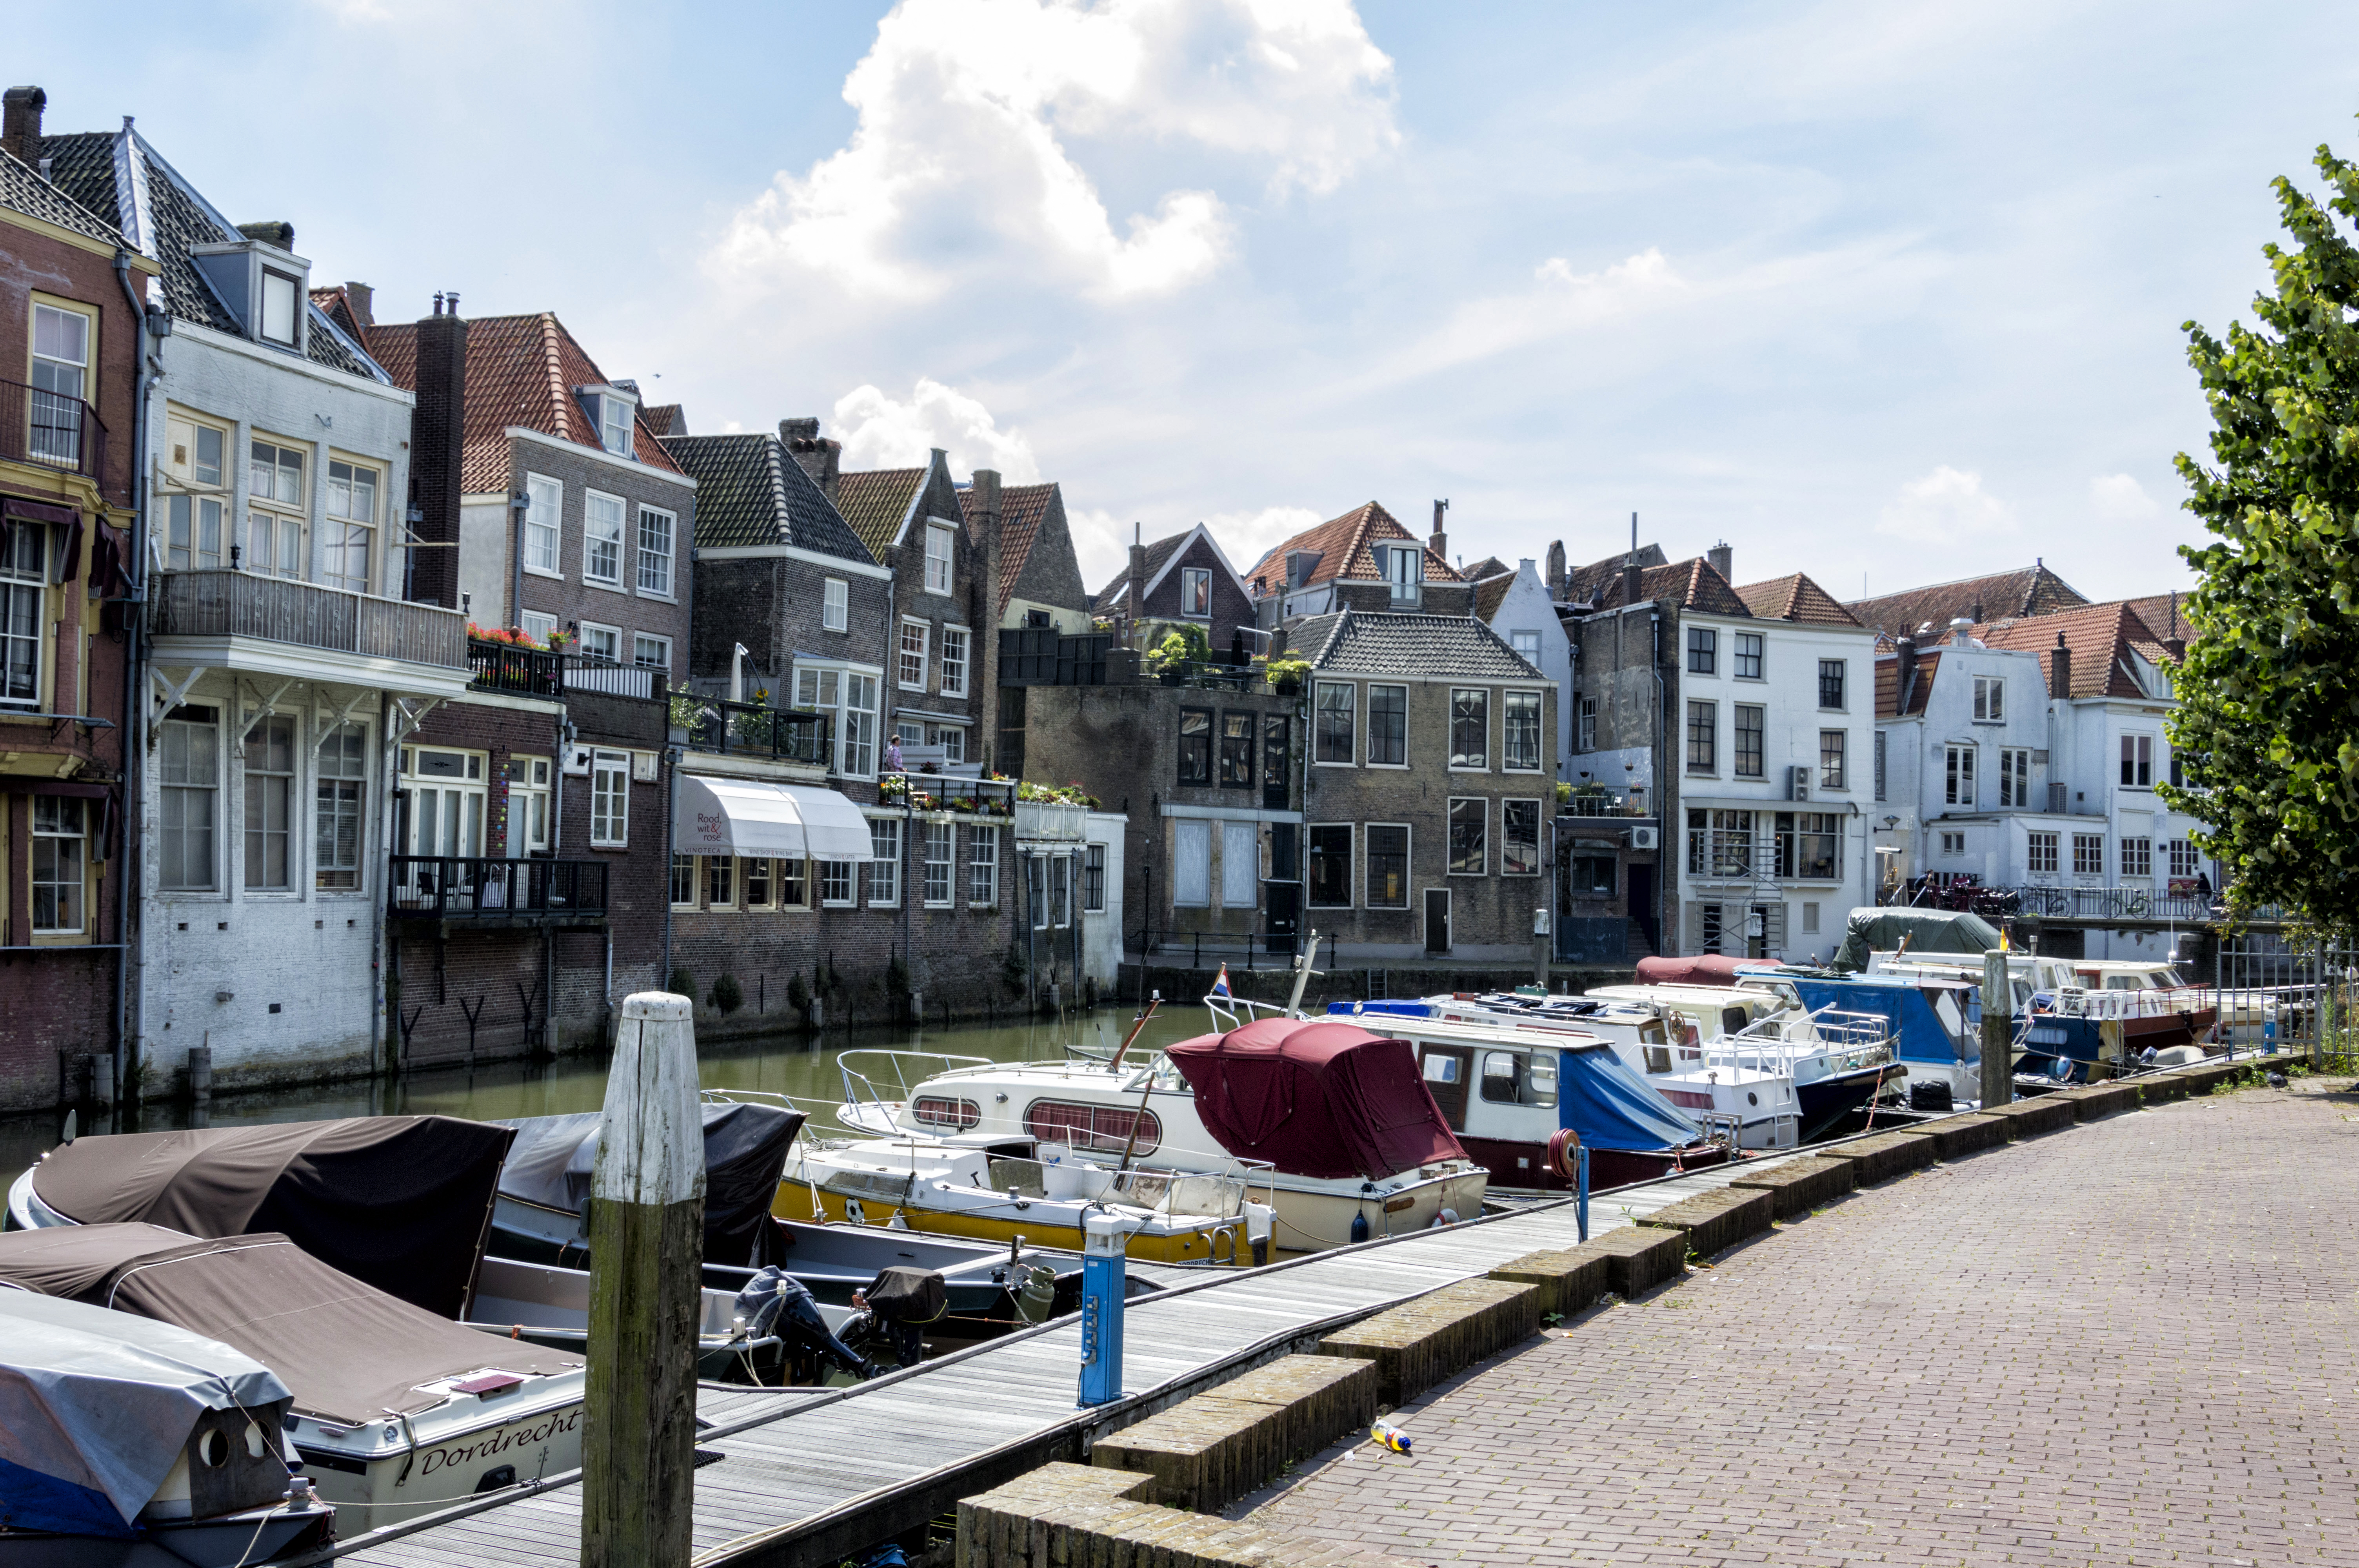
outdoor, architecture, street, photography, town, van, building, city, canal, photo, cityscape, downtown, vacation, travel, nikon, historic, tourism, waterway, holland, nederland, netherlands, dutch, outdoorphotography, picture, photograph, fotos, foto, fotografie, urbanphotography, geheugen, paulvandevelde, pdvandevelde, padagudaloma, dordrecht, stadsfotografie, nederlandinfotos, historisch, urbanfotografie, stadswandeling, architectuur, pvdvfotografie, pdvandeveldedordrecht, diep, rondjedordt, dedordtevaer, dutchphotography, nederlandsefotografie, dutchphotogaraphy, totallydutch, fotografienederland, hollandsefotografie, fotografieholland, dordtmonumenteel, fotosdordrecht, fotosvandordrecht, erfgoedcentrumdiep, openmonumentendag, wijnhaven, neighbourhood, taankade, urban area, residential area, human settlement, paulvandeveldedordrecht, regionaalarchiefbeeldbank, regionaalarchiefbeeldbankdiephet